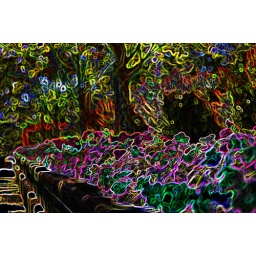
Flower bed backed by trees on a concrete bench in Boston, MA